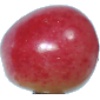
Label: cherry_rainier